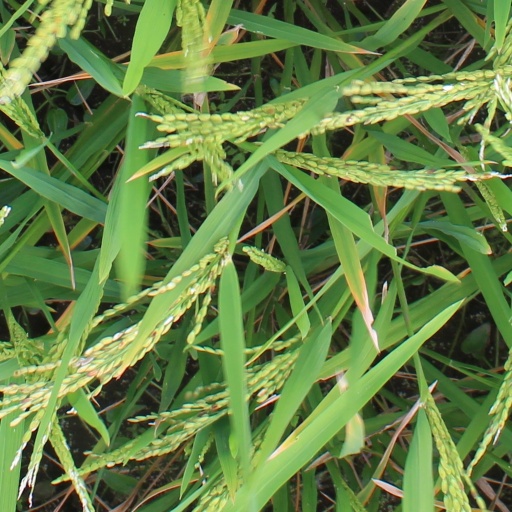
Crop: rice